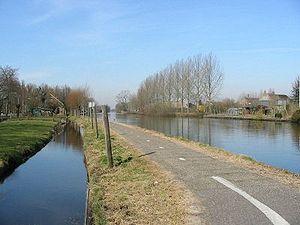
Le Vieux Rhin est un fleuve néerlandais des provinces d'Utrecht et de la Hollande-Méridionale. Le fleuve est un reste de l'ancien cours principal du Rhin. Cet ancien cours commence près de Wijk bij Duurstede sous le nom de Kromme Rijn, à partir d'Utrecht son nom est Rhin de Leyde, pour devenir Vieux Rhin à partir de Harmelen. À Katwijk, le Vieux Rhin se jette dans la mer du Nord.